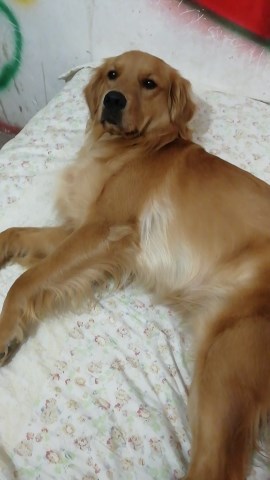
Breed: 5355-n000126-golden_retriever